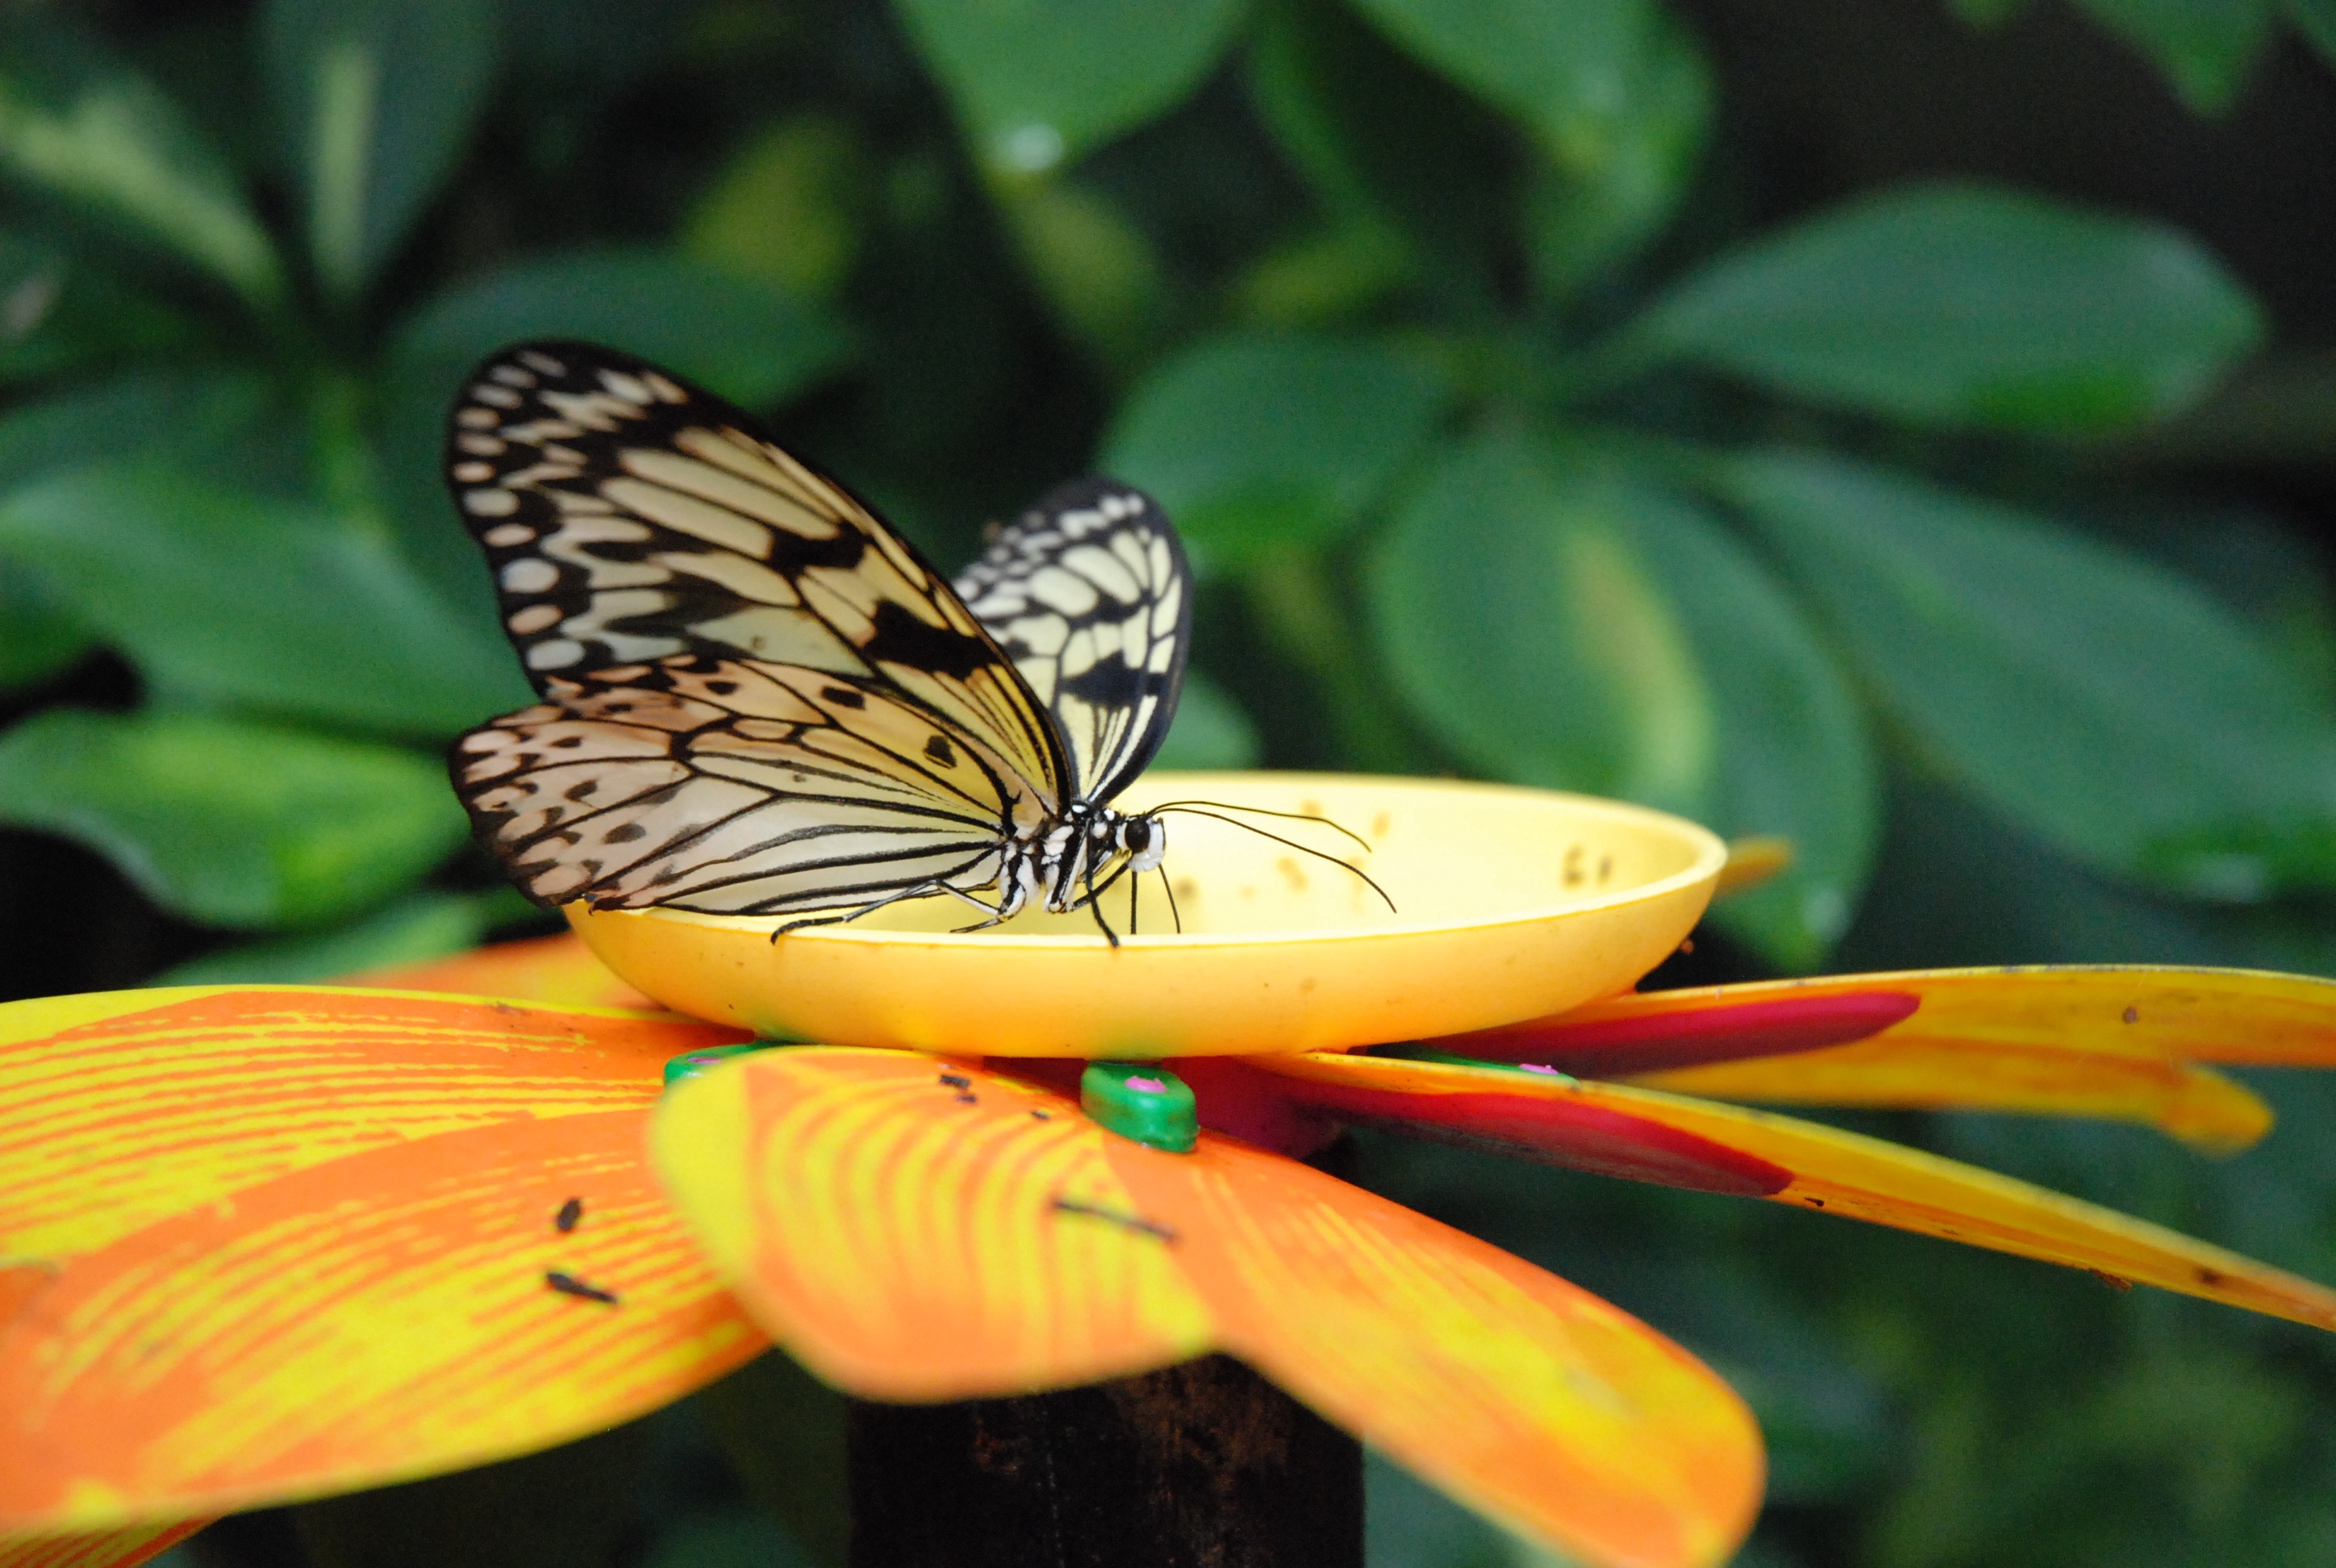
nature, wing, leaf, flower, petal, insect, botany, butterfly, yellow, flora, fauna, invertebrate, close up, animals, tropics, macro photography, arthropod, pollinator, moths and butterflies